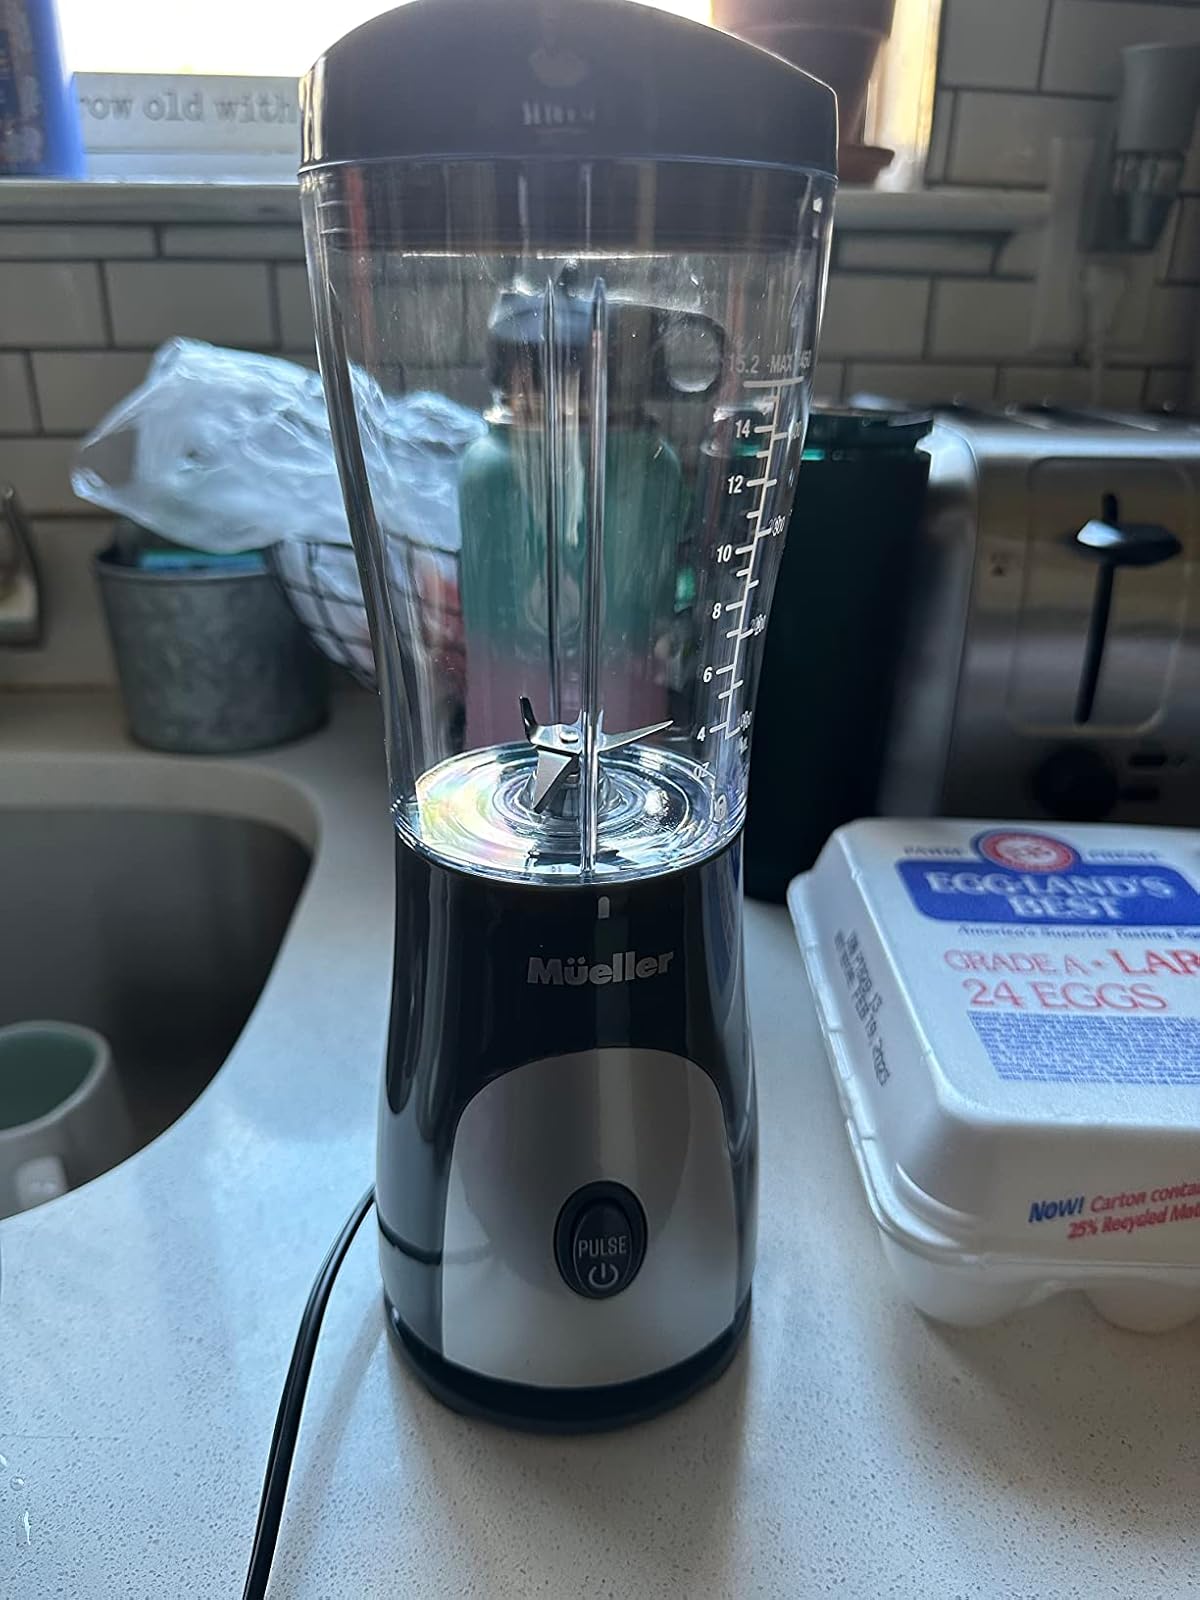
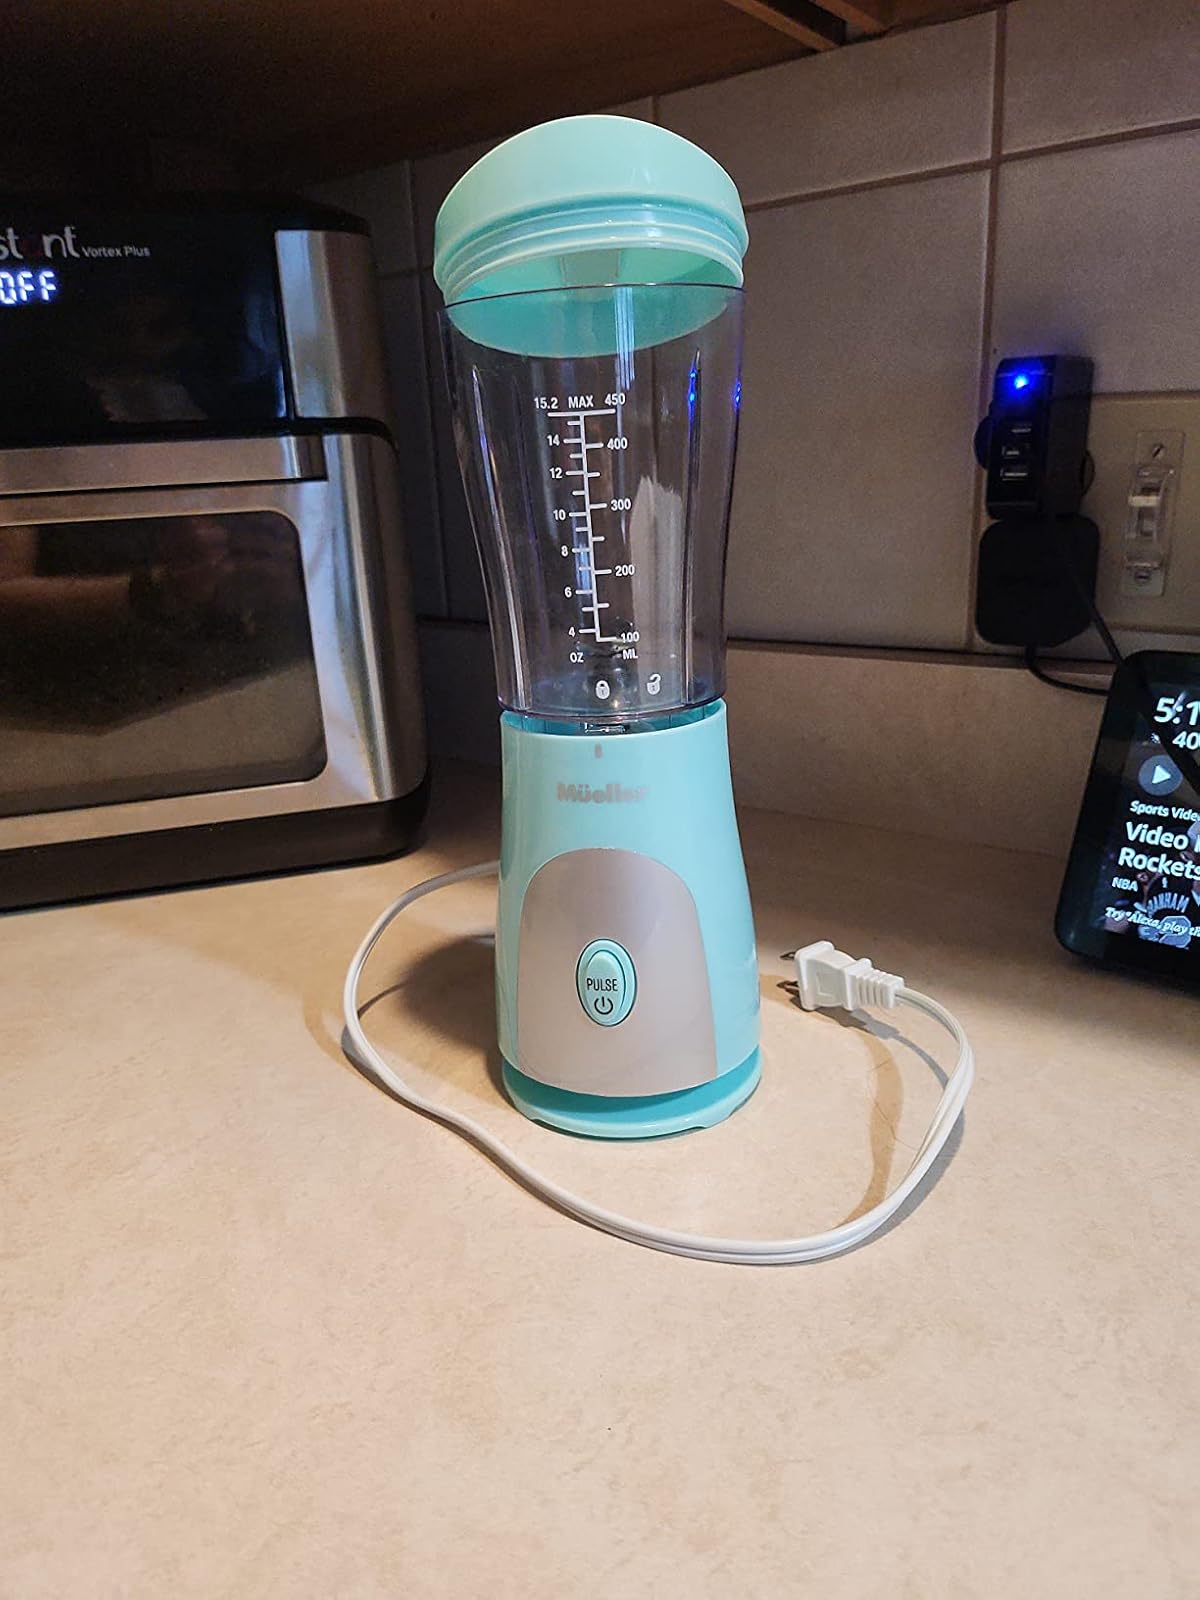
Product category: items_blender
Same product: no